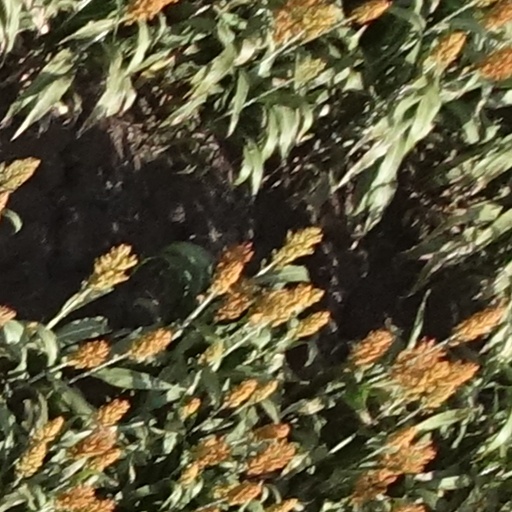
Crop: sorghum